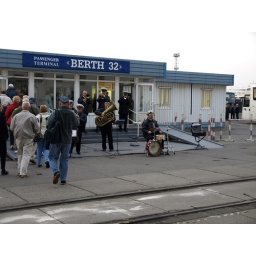
Just disembarked the boat and heading in to clear Russian immigrations and customs.